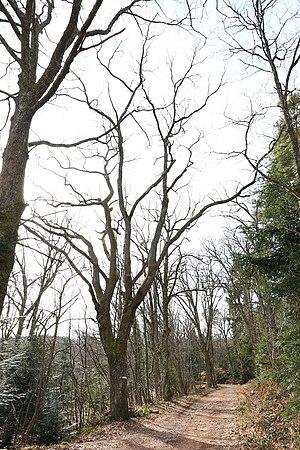
Suivre le chemin forestier sur 50 metres.
Guebwiller [gebvilɛr] est une commune française située dans le département du Haut-Rhin, en région Grand Est.